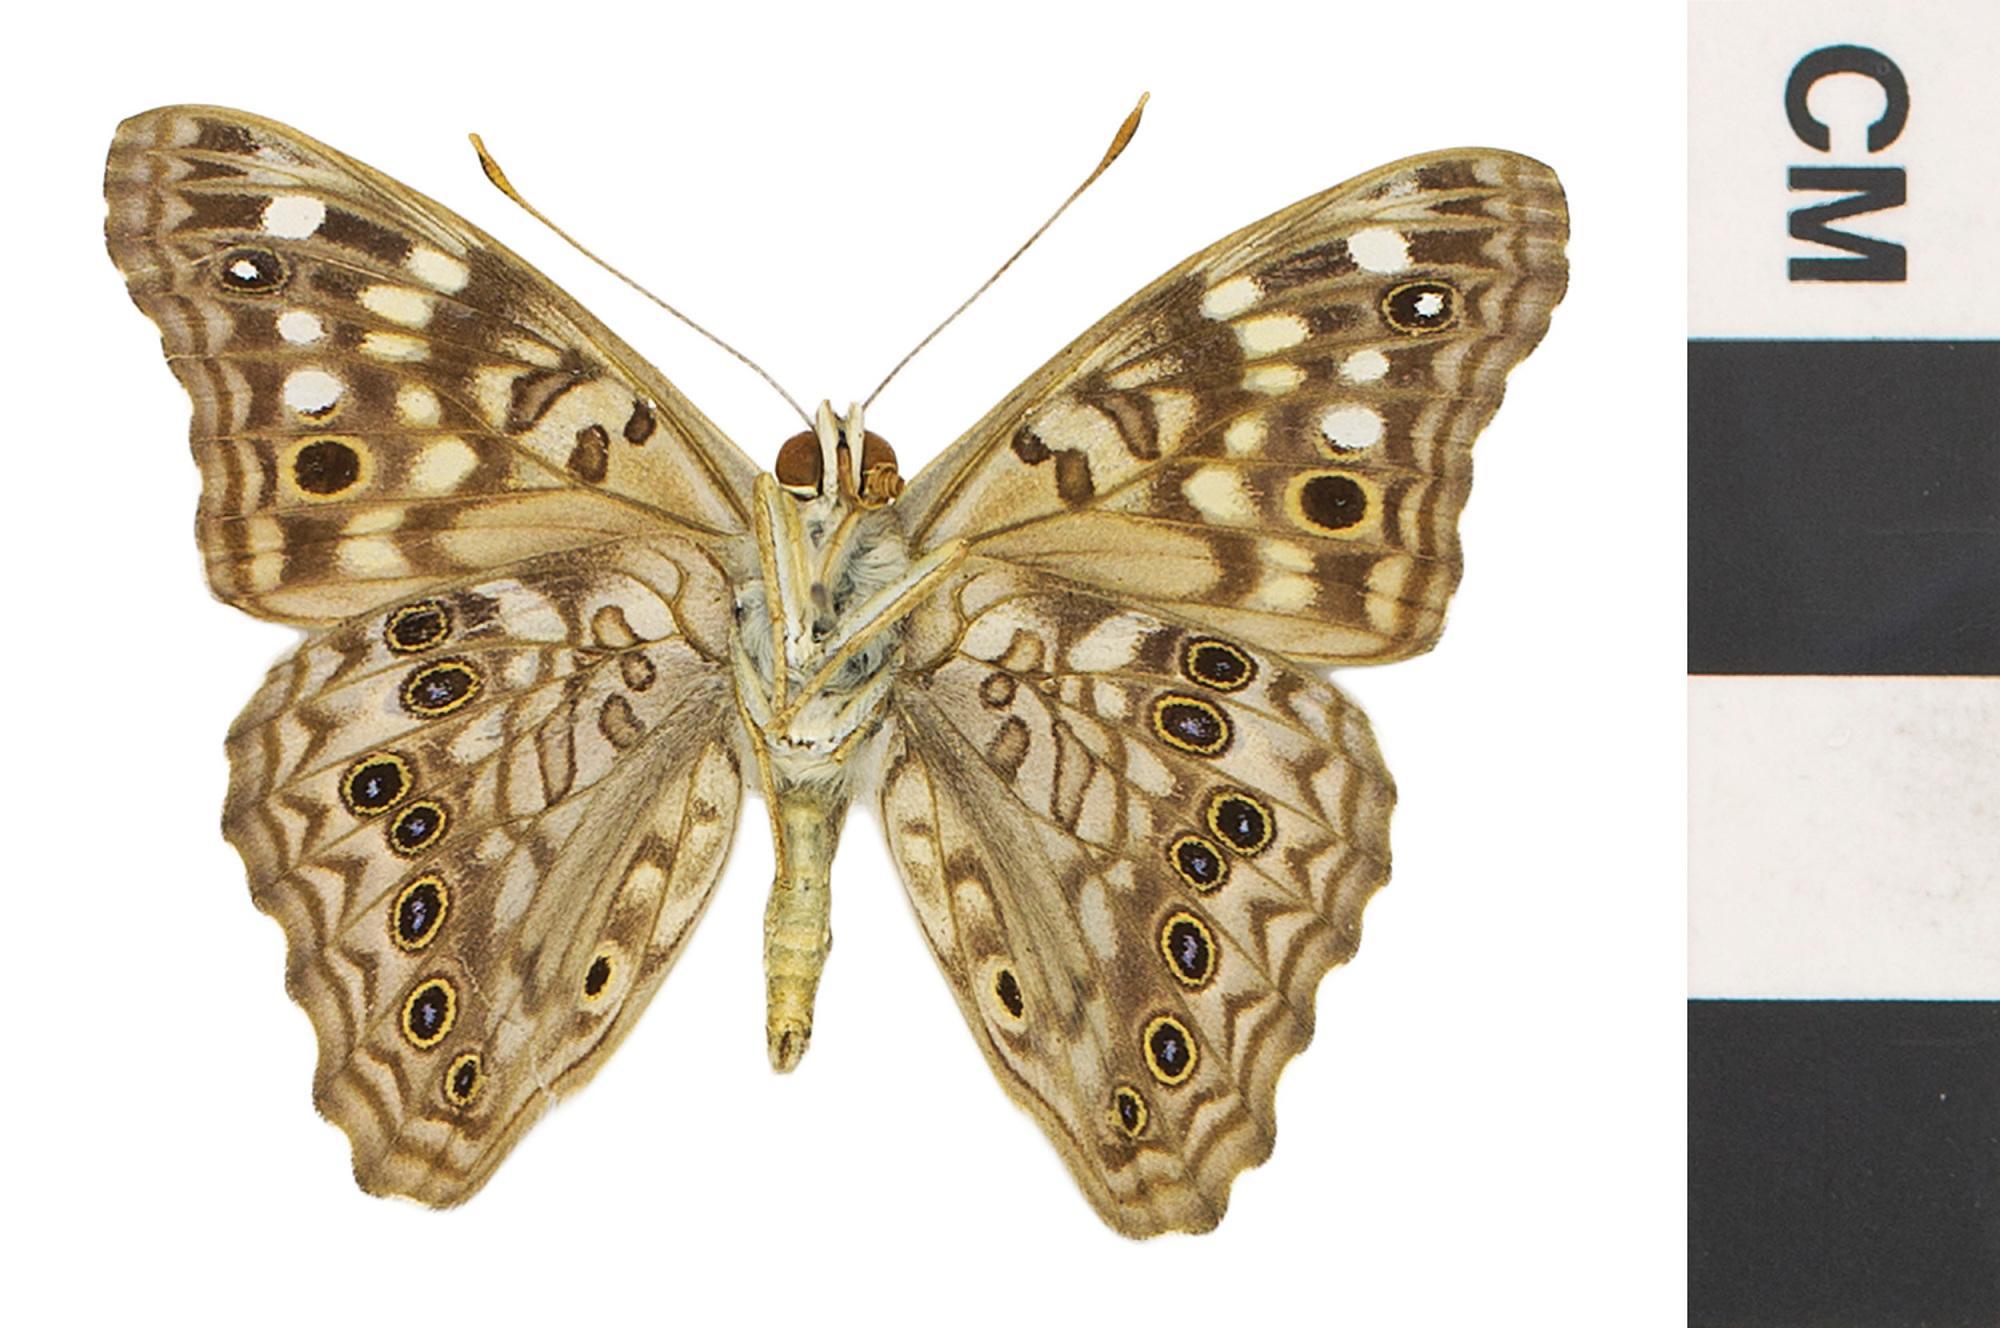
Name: Hackberry Emperor
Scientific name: Asterocampa celtis
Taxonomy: Animalia, Arthropoda, Hexapoda, Insecta, Lepidoptera, Nymphalidae
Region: US Mid Atlantic (PA, NJ, MD, DE, DC, VA, WV)
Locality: College Parkway, North America, United States, Maryland, Anne Arundel County
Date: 1976